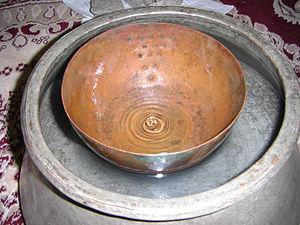
L'horloge hydraulique antique est une horloge hydraulique qui, par définition, est tributaire de « l'invention des heures » datant du Vᵉ siècle avant notre ère.
À l'origine, la clepsydre est un instrument à eau qui permet de définir la durée d'un évènement, la durée d'un discours par exemple. On contraint la durée de l’évènement au temps de vidage d'une cuve contenant de l'eau qui s'écoule par un petit orifice. Dans l'exemple du discours, l'orateur doit s'arrêter quand le récipient est vide. La durée visualisée par ce moyen est indépendante d'un débit régulier du liquide ; le récipient peut avoir n'importe quelle forme. L'instrument n'est donc pas une horloge hydraulique.